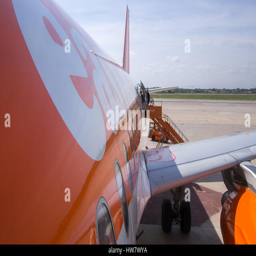
passengers board the rear staircase of a flight